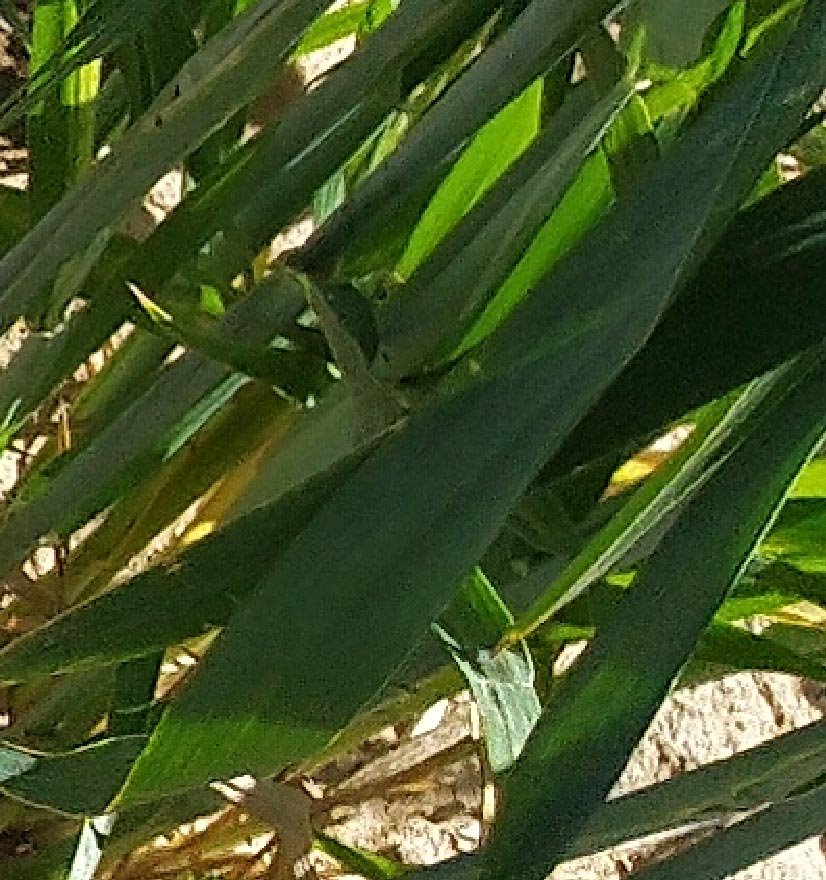
Label: Wheat___Healthy